MJ (Marvel Cinematic Universe)

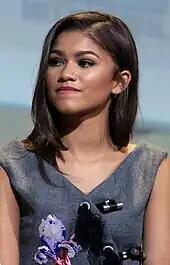
Zendaya portrays the character in the MCU.

MJ is portrayed by actress Zendaya in the Marvel Cinematic Universe as a classmate of Peter Parker at Midtown School of Science and Technology and a teammate on the academic decathlon team. She is depicted as politically active with critical views, and a loner who claims to eschew friendship. Zendaya described the character as "very dry, awkward, intellectual". This sometimes manifests itself in the form of deadpan sarcasm, as when she calls Peter and Ned "losers" for ogling his crush, Liz, from afar. Among her unusual hobbies is attending detention simply to "sketch people in crisis."